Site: brandenburg
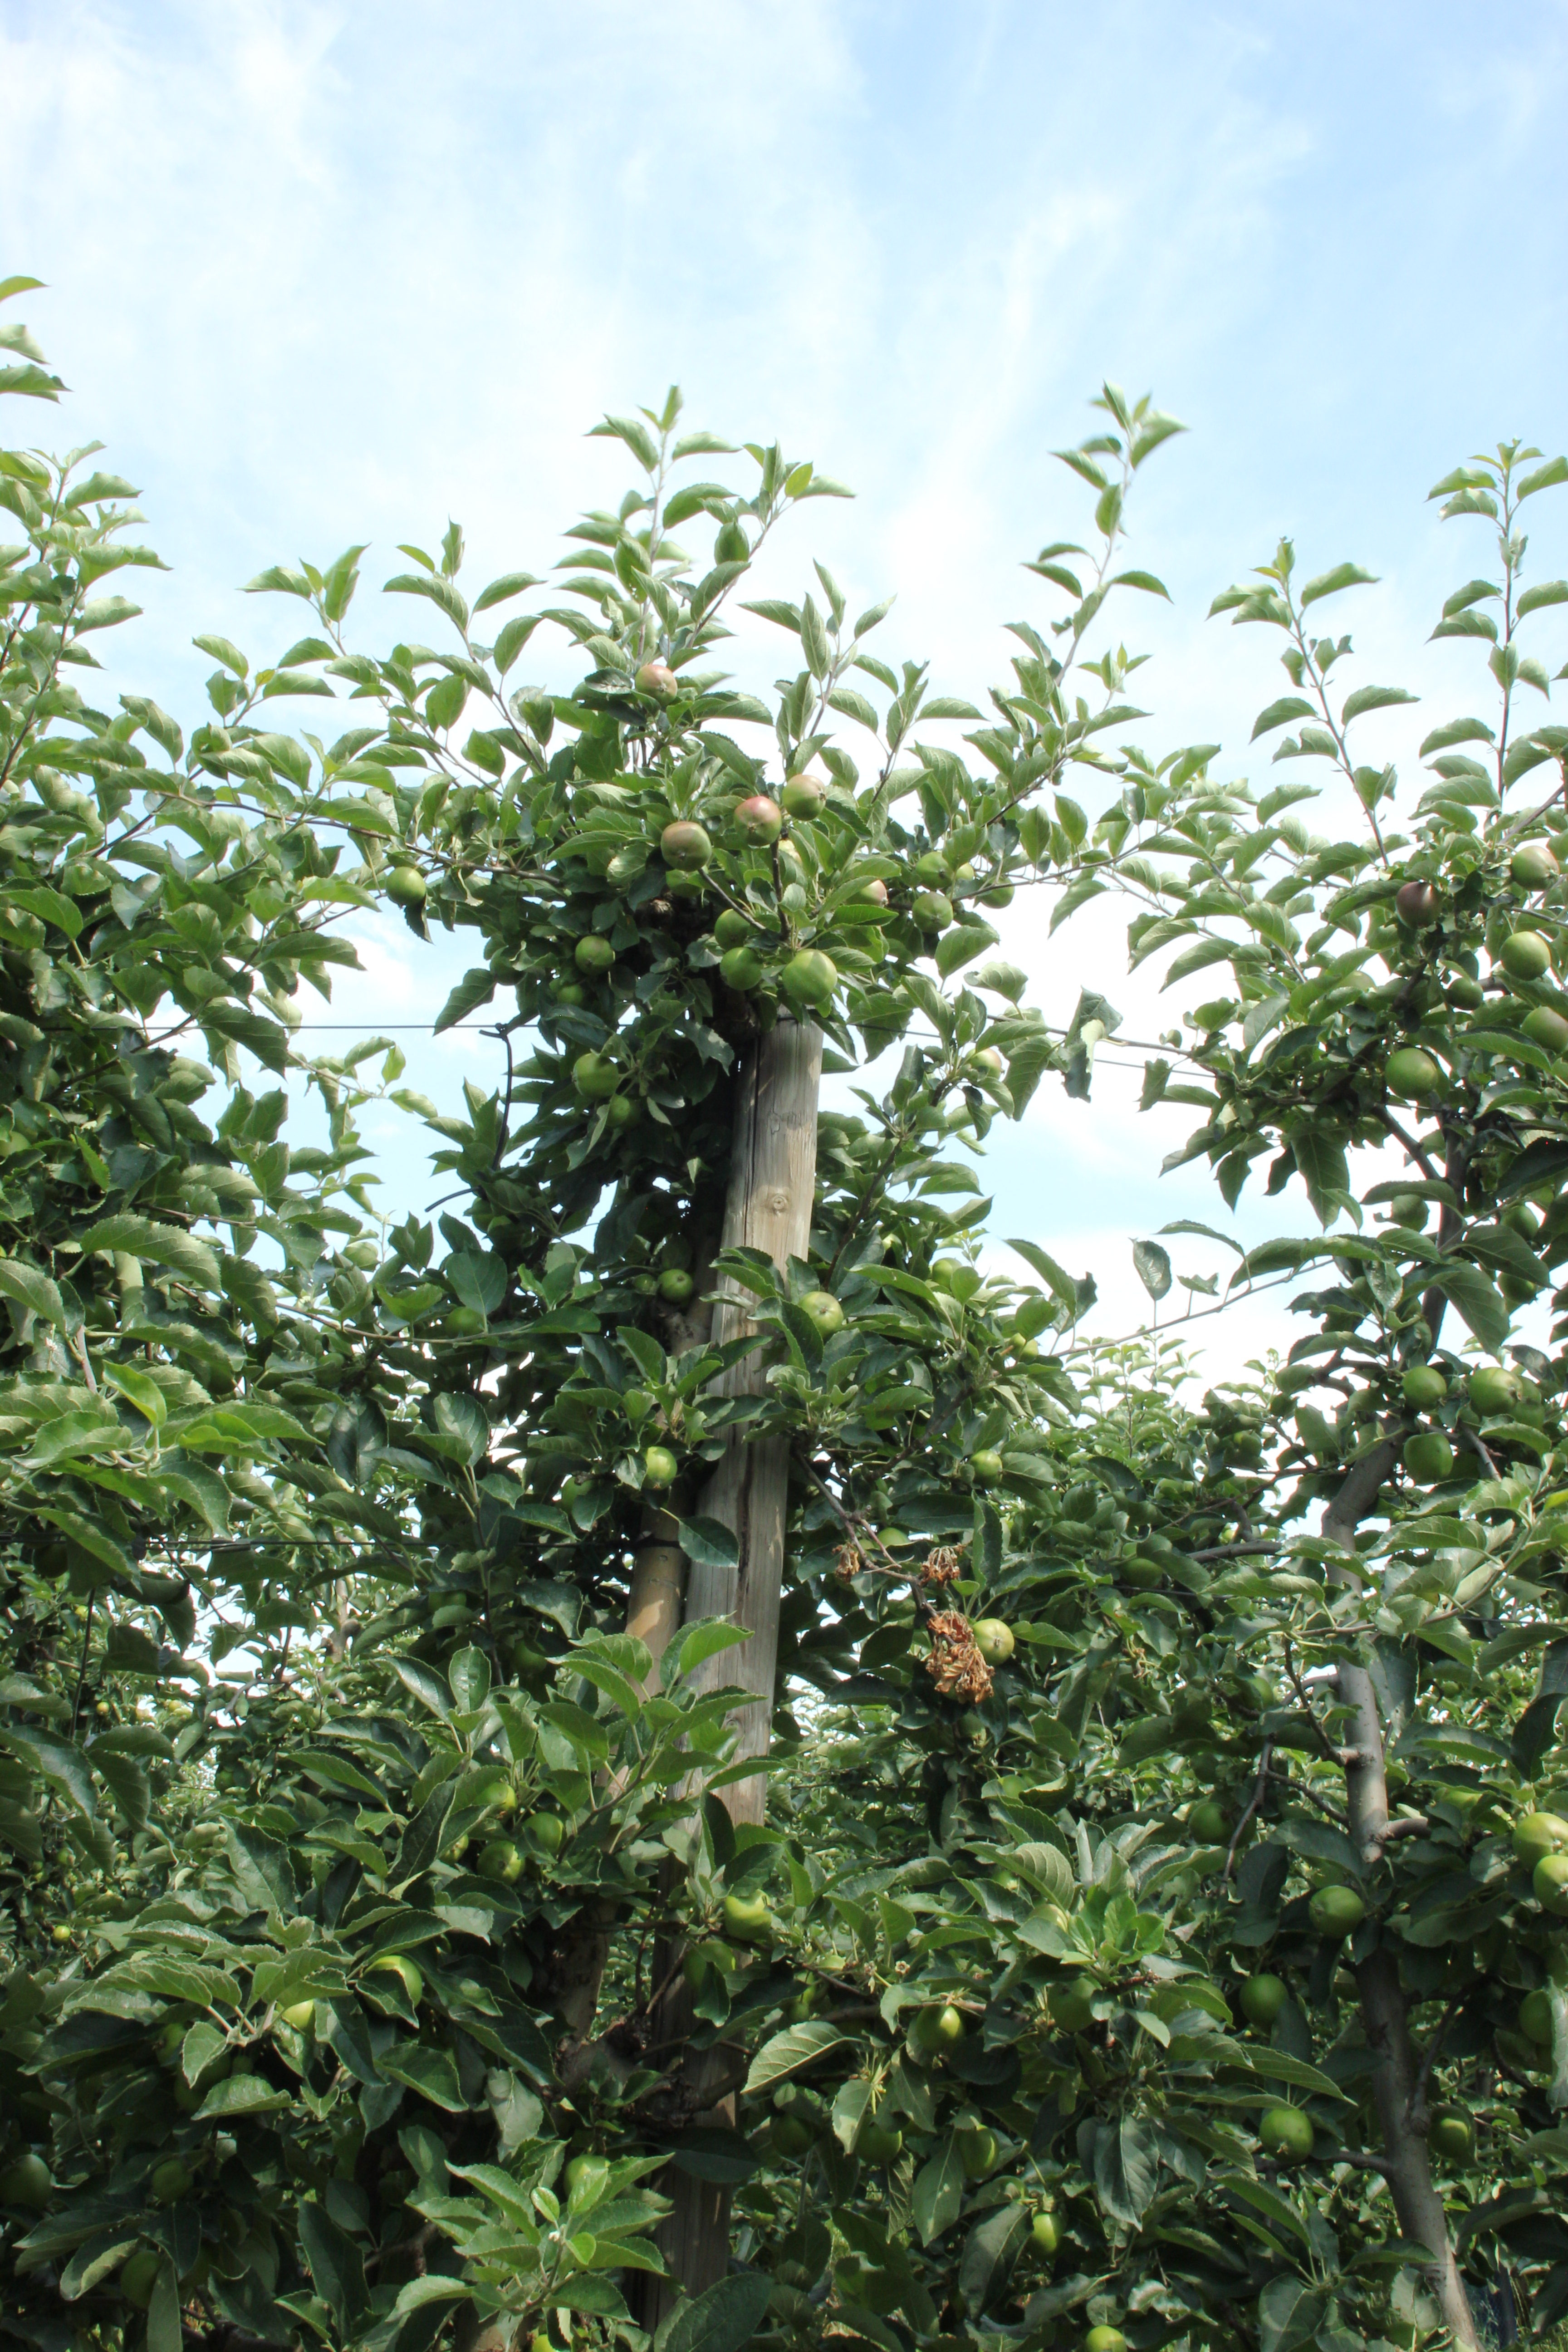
Growth stage (BBCH 74): Development of fruit